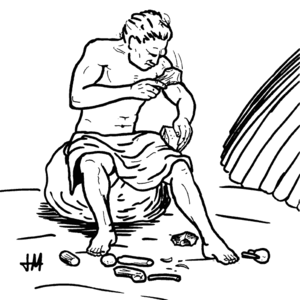
Reconstitution hypothétique de la taille au percuteur tendre